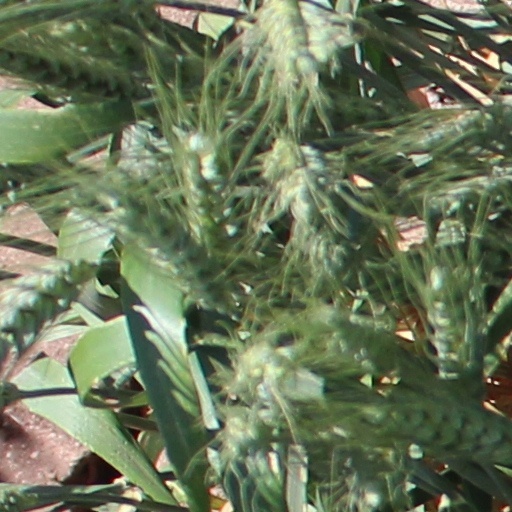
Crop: wheat